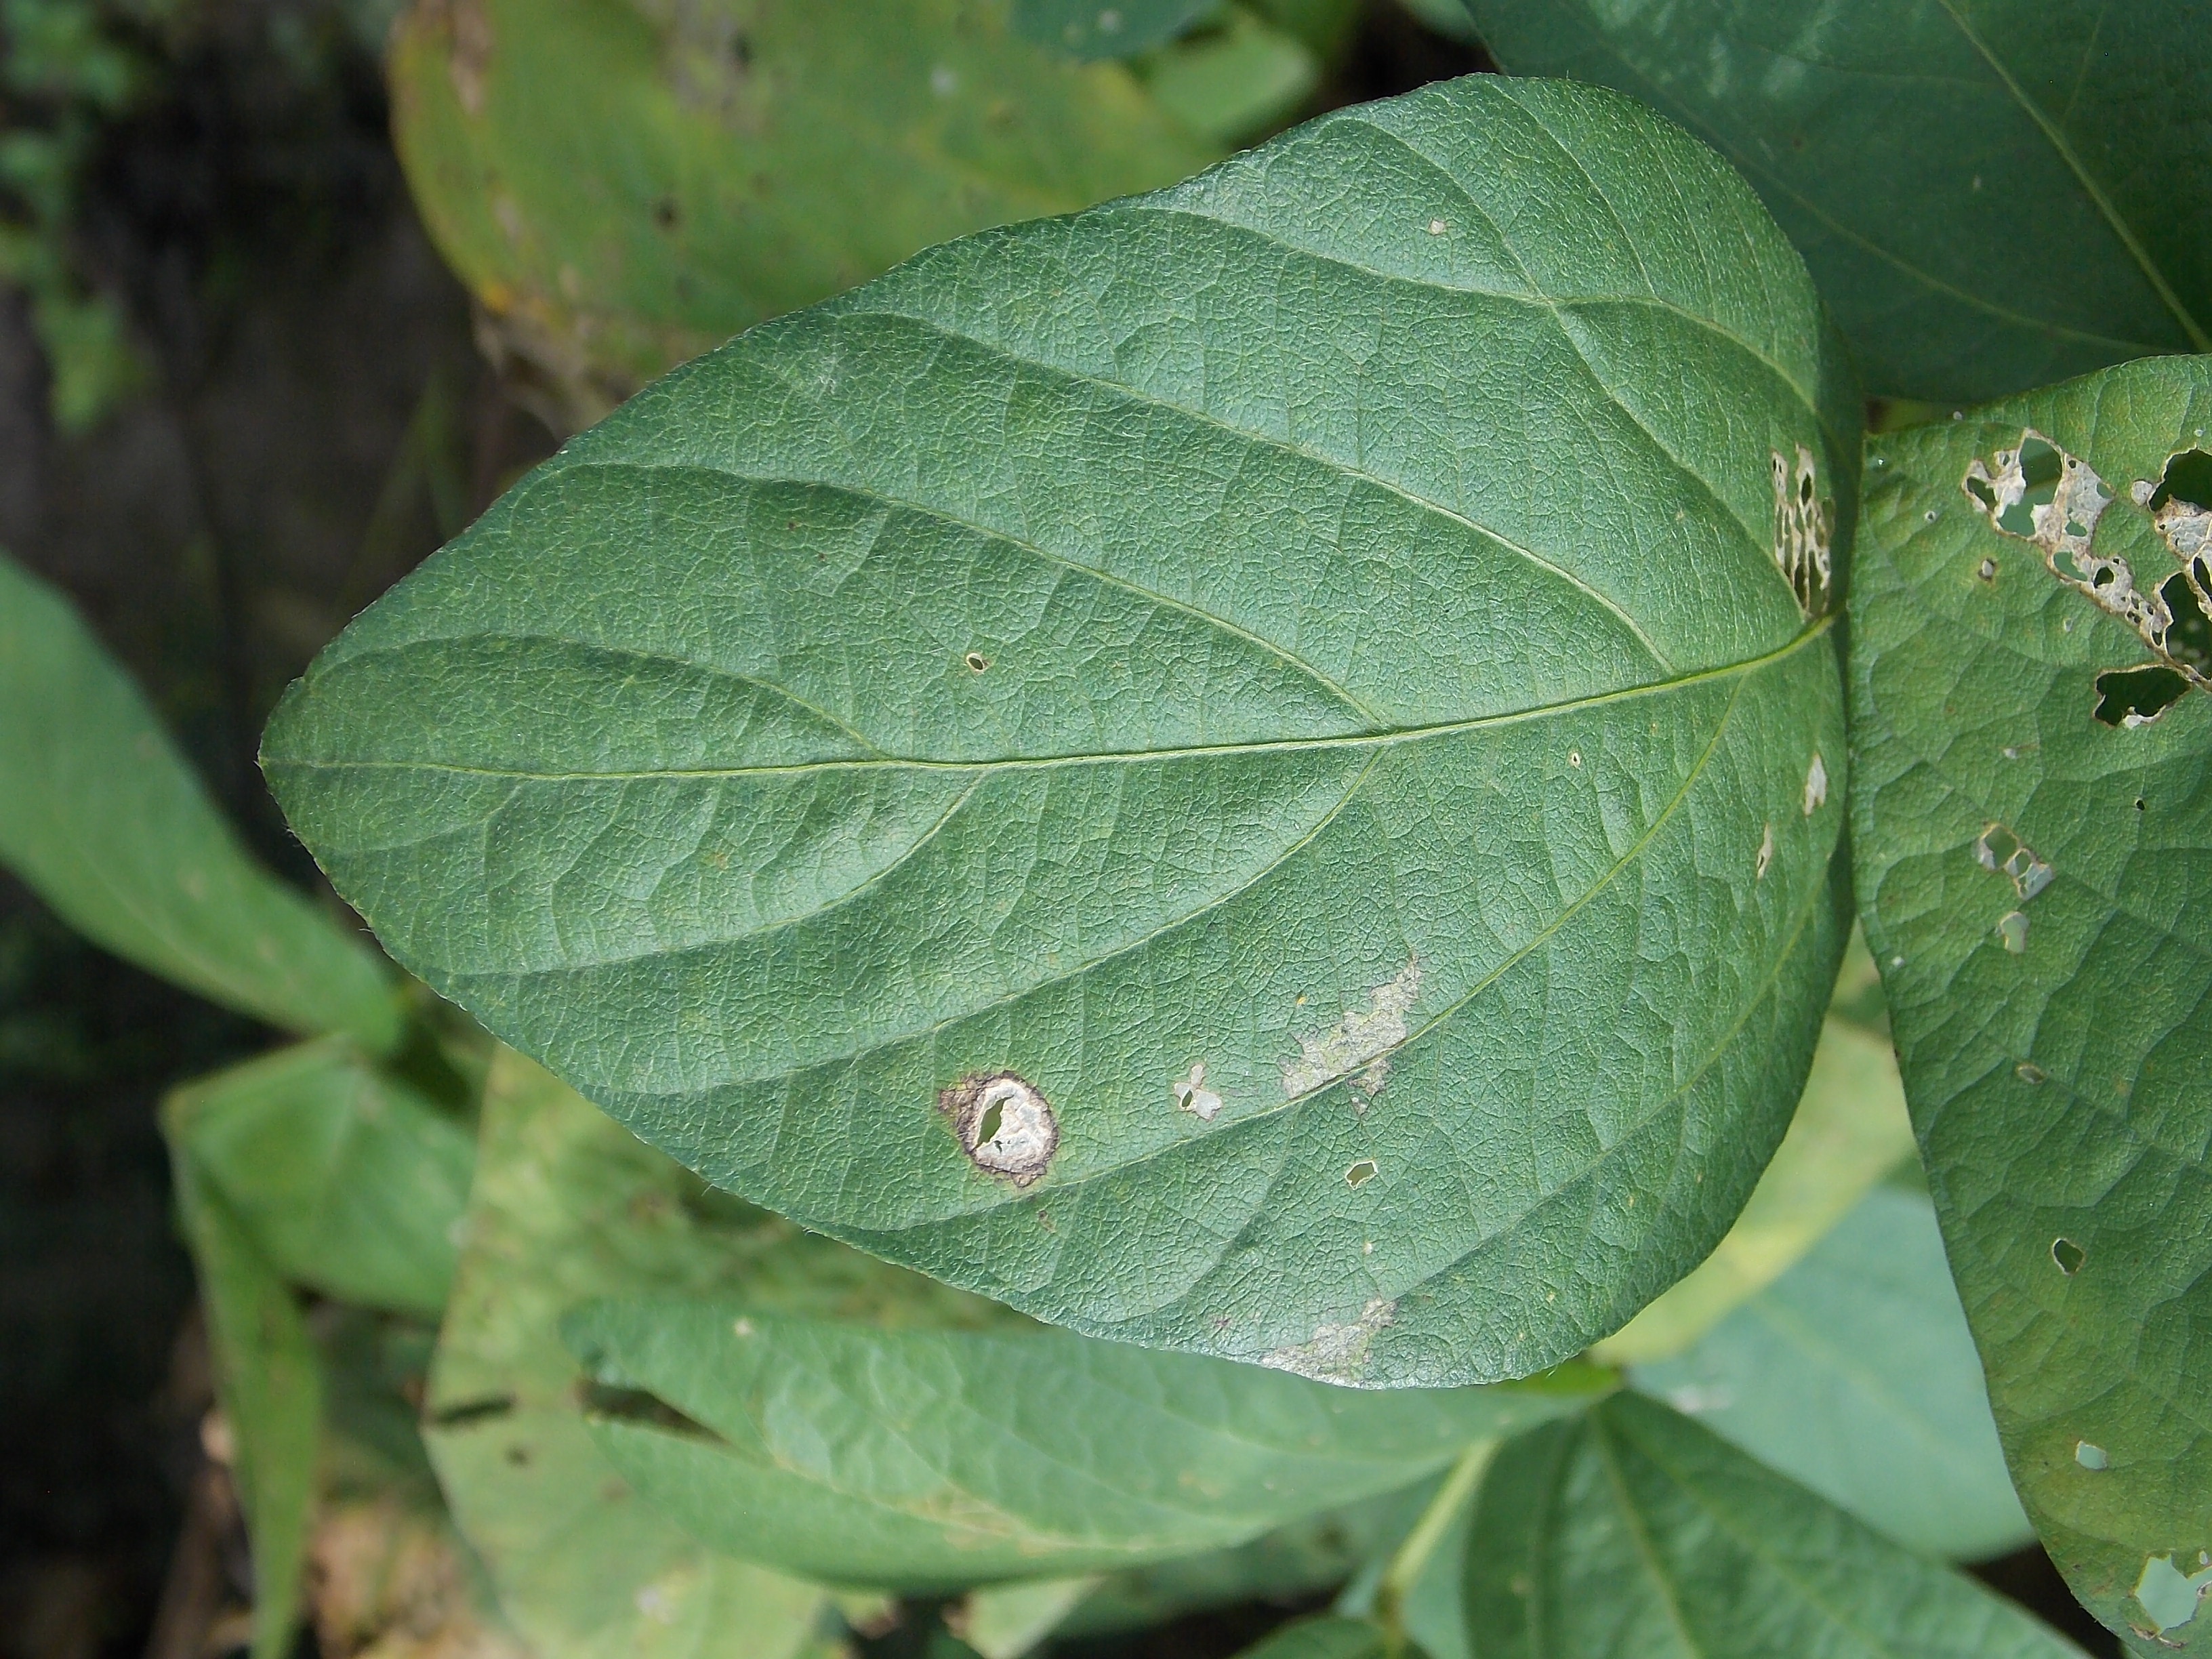
Label: Disease